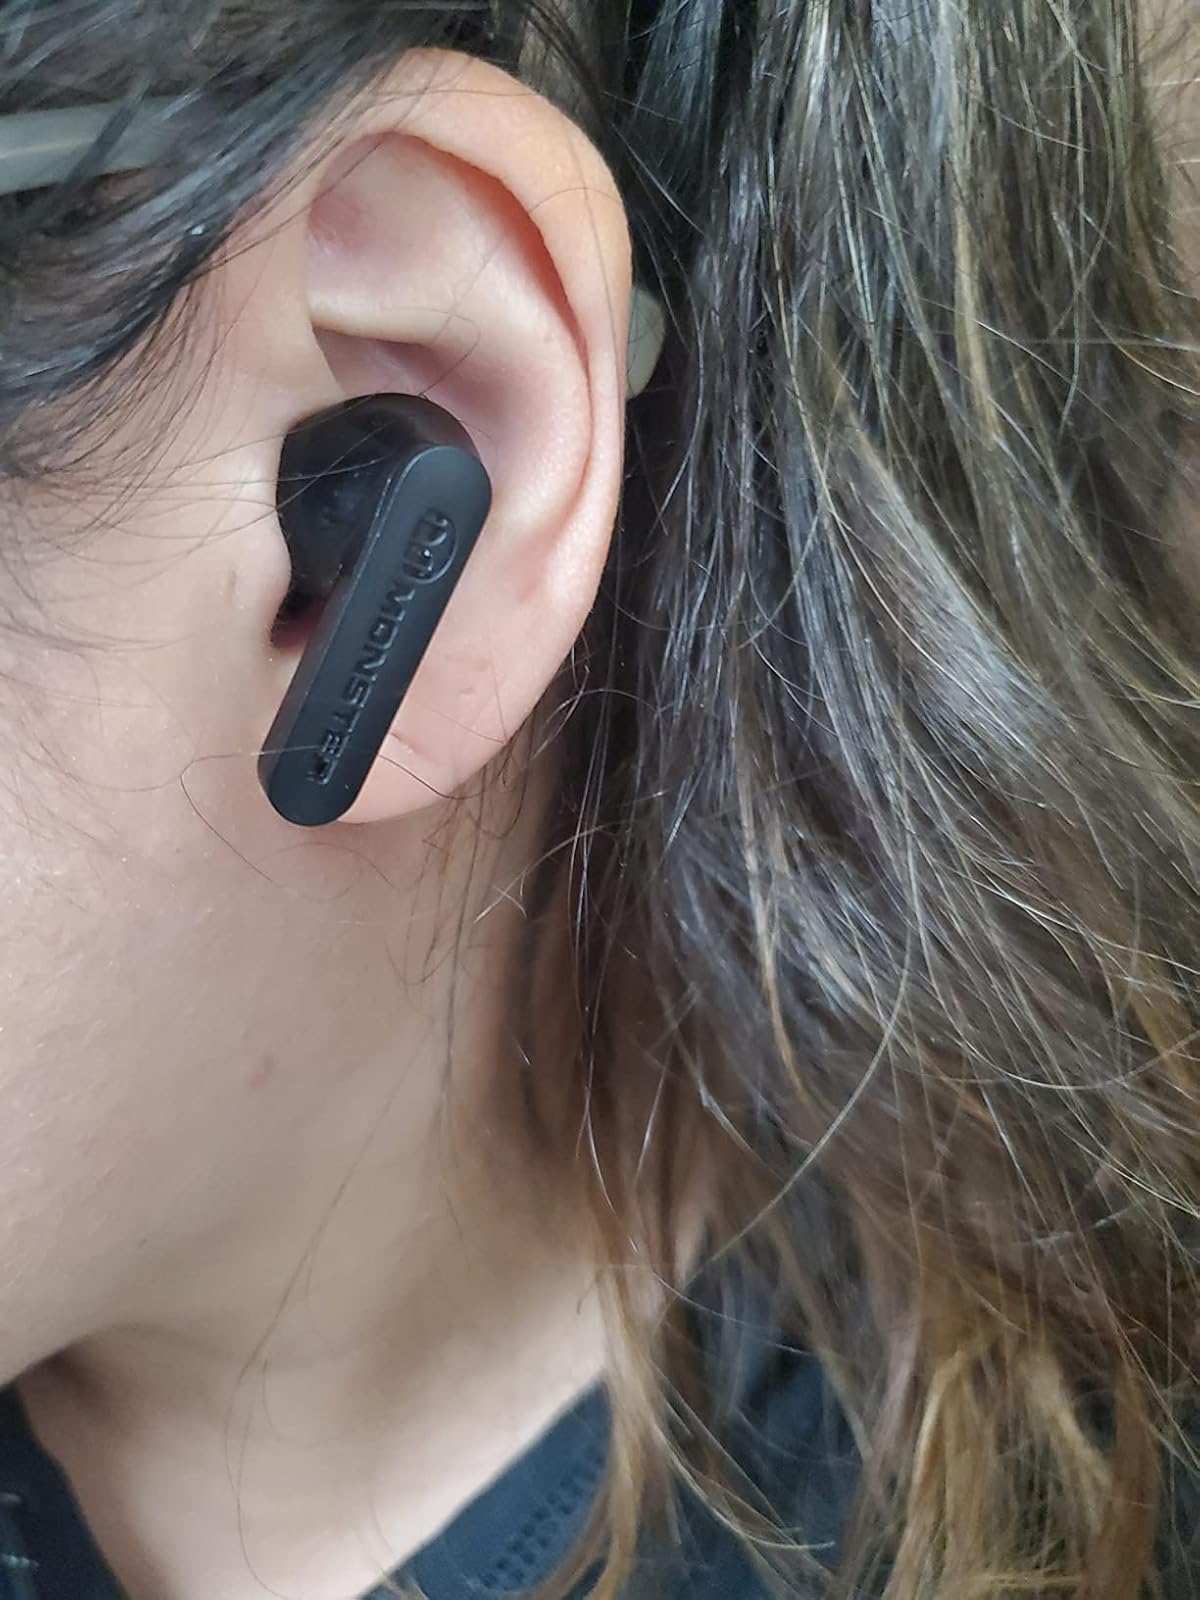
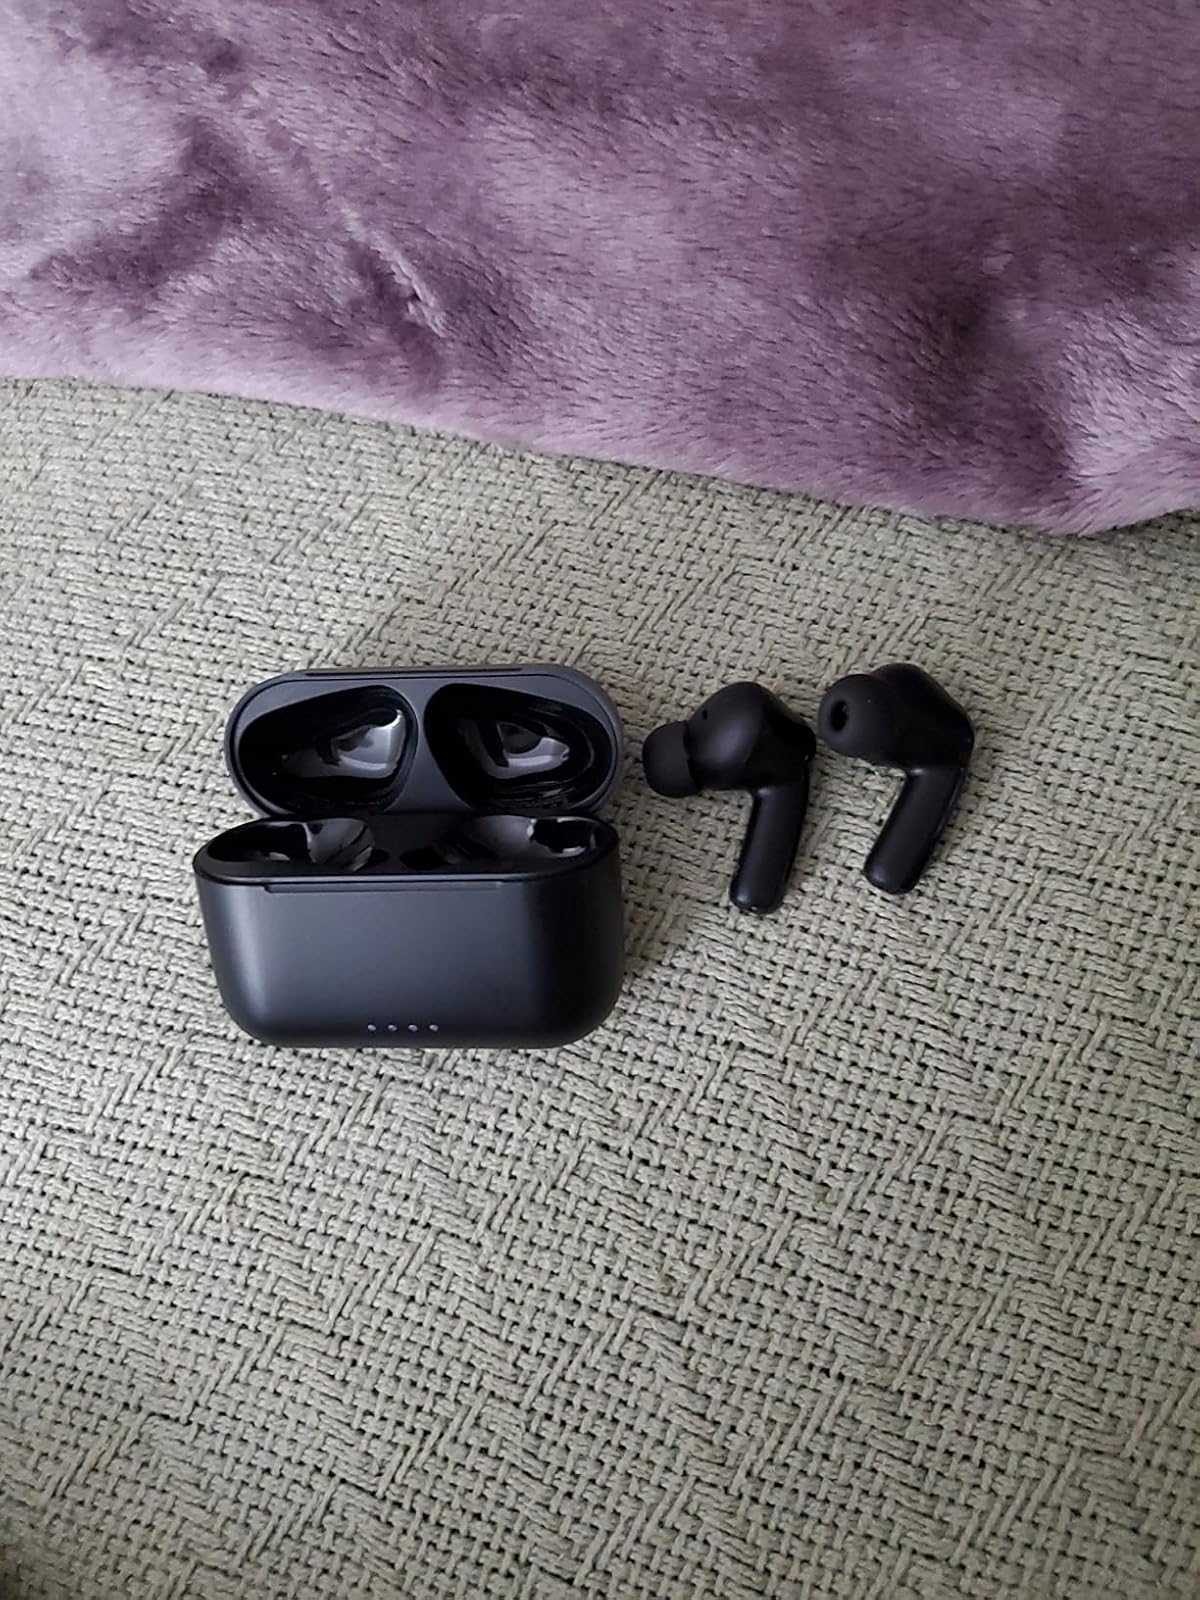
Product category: earbuds
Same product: no